California Republic

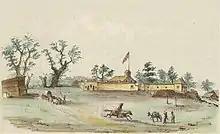
Sutter's Fort was one of two rebel strongholds, having been seized from John Sutter by John Frémont (c. 1849)

Historian George Tays has cautioned "The description of the men, their actions just prior and subsequent to the taking of Sonoma, are as varied as the number of authors. No two accounts agree, and it is impossible to determine the truth of their statements." Historian H. H. Bancroft has written that Frémont "instigated and planned" the horse raid, and incited the American settlers indirectly and "guardedly" to revolt.